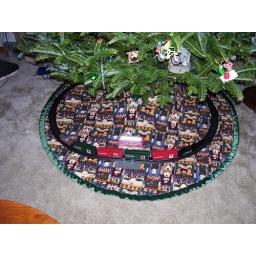
NR train under the tree